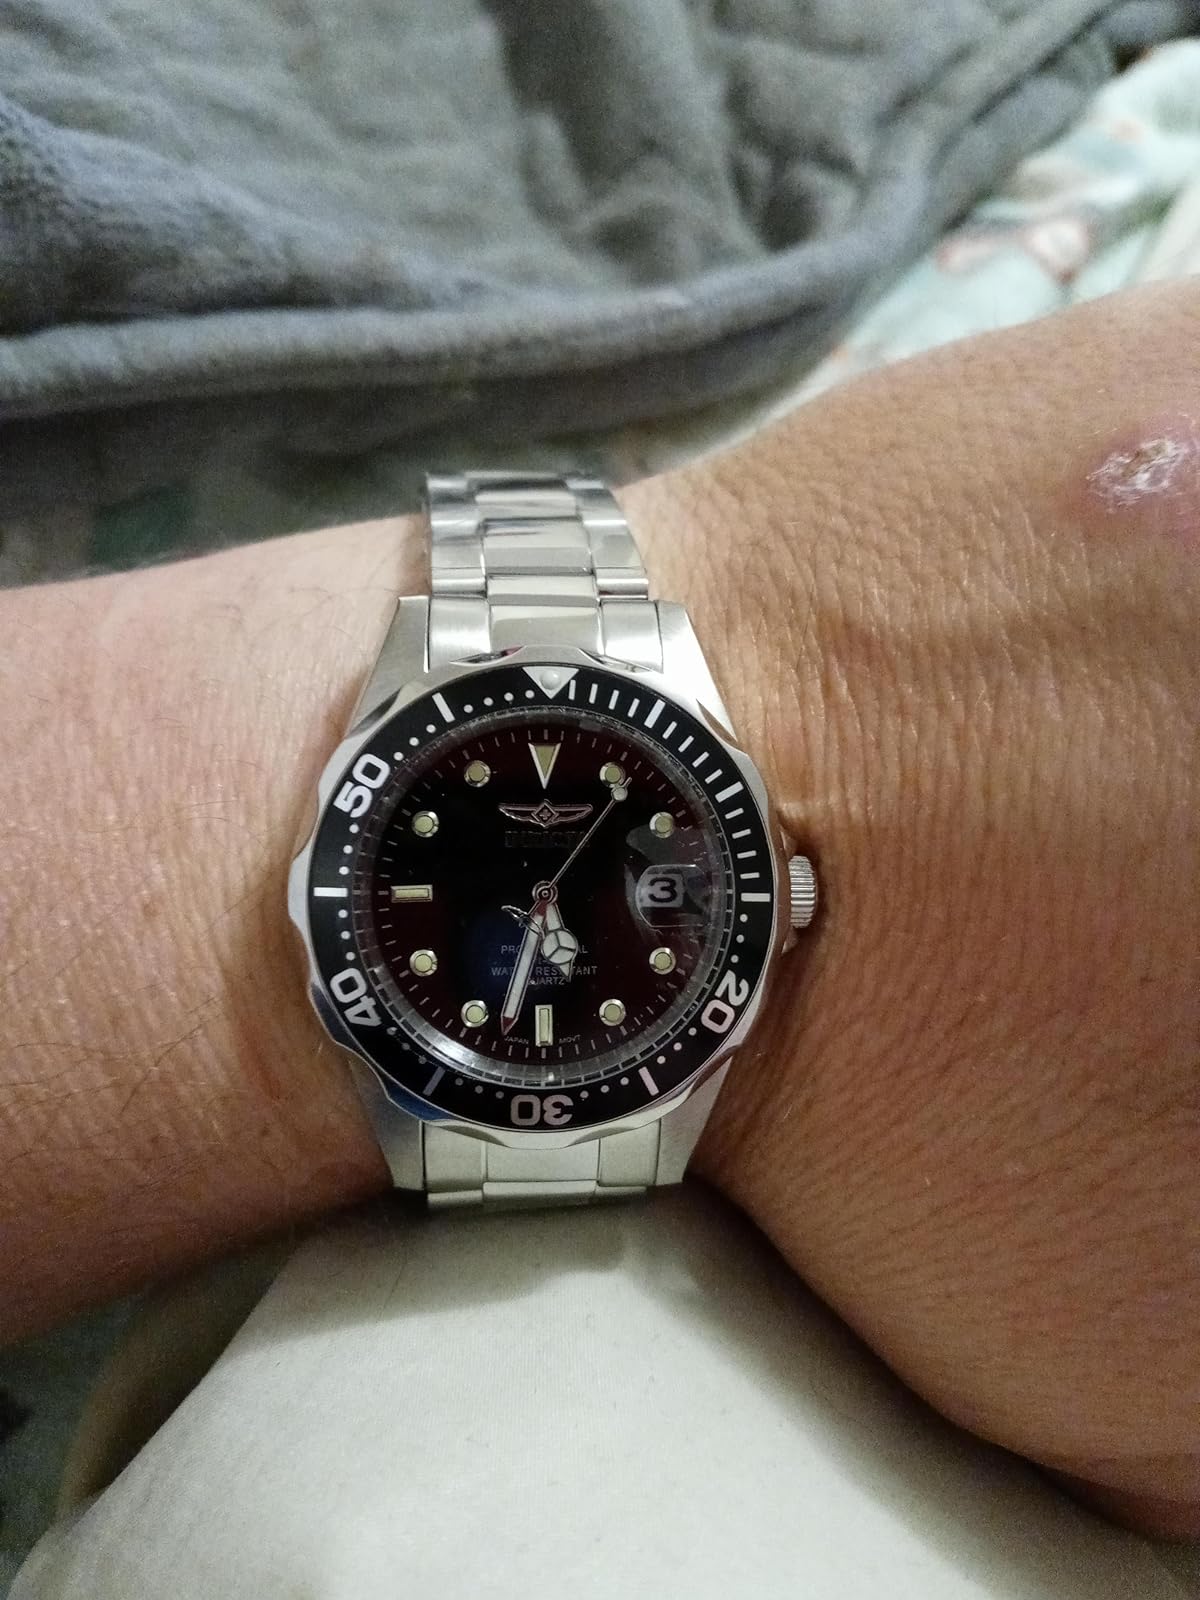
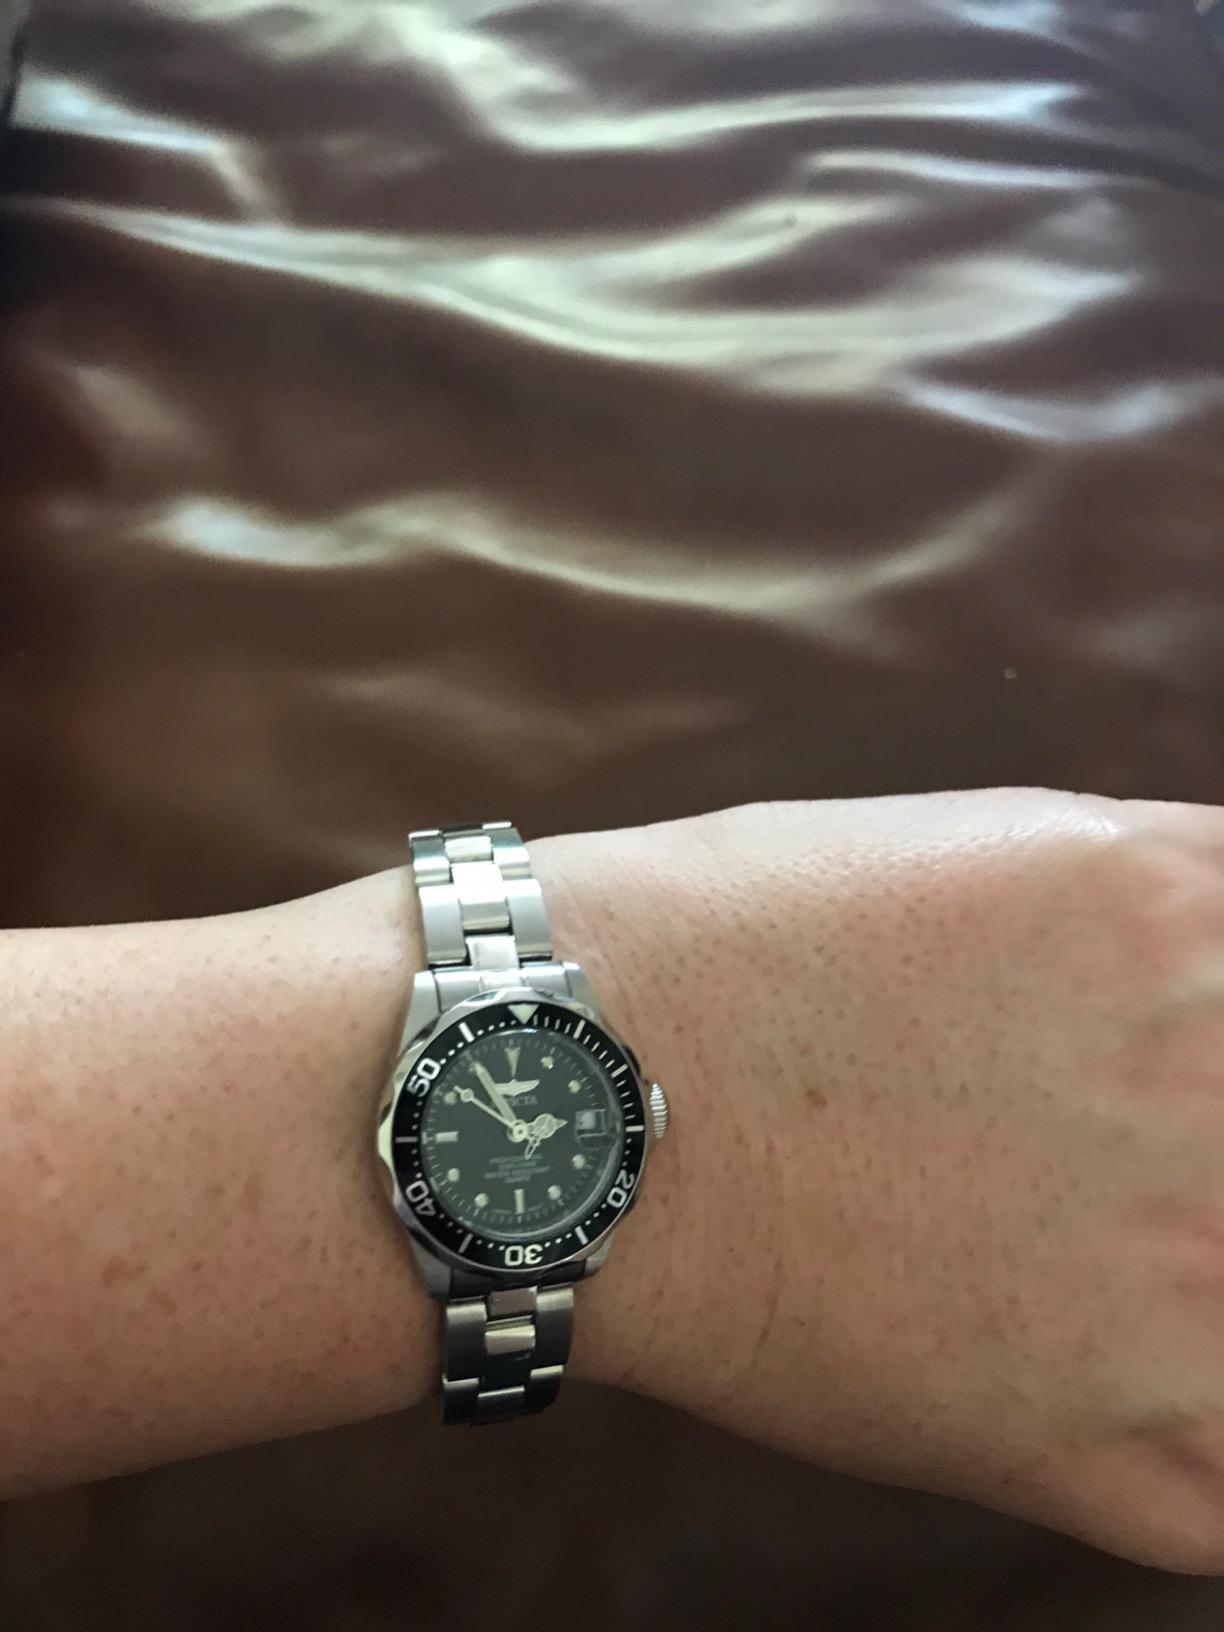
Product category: accessories_watch
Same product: yes